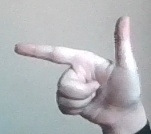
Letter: yaa